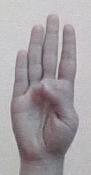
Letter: kaaf